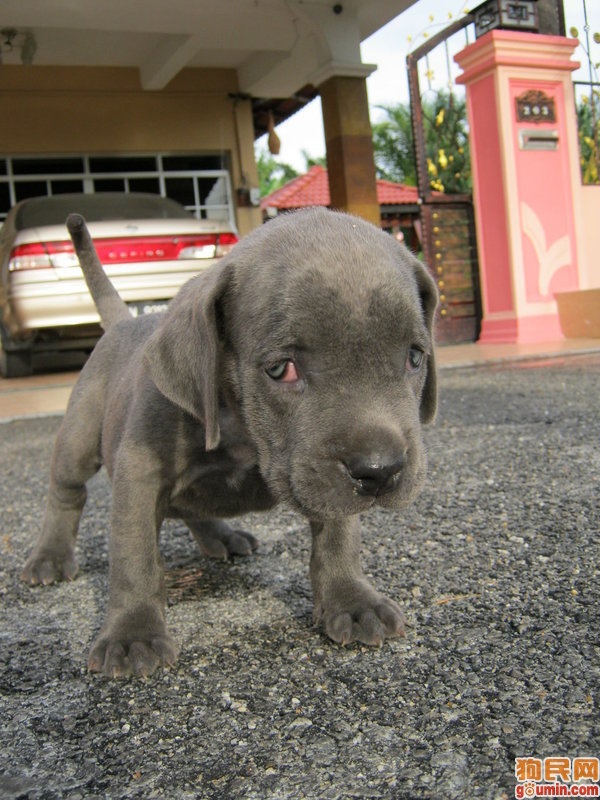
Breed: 220-n000032-Fila_Braziliero